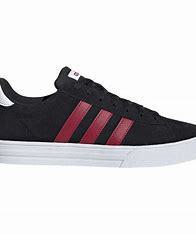
Brand: Adidas
Model: Daily 2